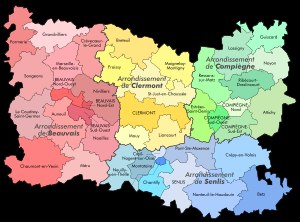
Oise / Geografi / Administrativ opdeling
Arrondissementer og kantoner i Oise
Oise er et fransk departement i regionen Picardie. Hovedbyen er Beauvais, og departementet har 766.441 indbyggere.